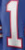
Number: 1